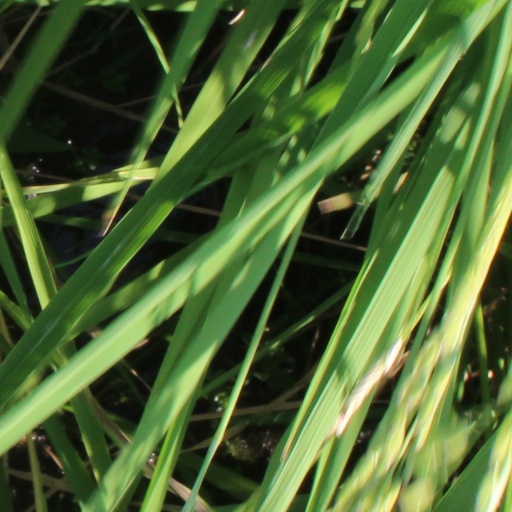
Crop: rice